Jason Conti

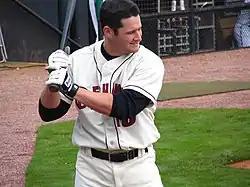
Conti in 2005

Stanley Jason Conti (January 27, 1975 – May 17, 2025) was an American professional baseball outfielder who played five seasons in Major League Baseball (MLB), for the Arizona Diamondbacks, Tampa Bay Devil Rays, Milwaukee Brewers, and Texas Rangers.